Troy Fumagalli

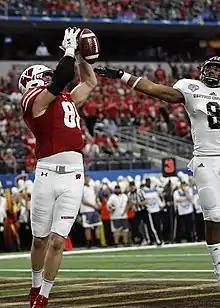
Fumagalli with Wisconsin in 2017

After redshirting his first year at Wisconsin in 2013, Fumagalli appeared in all 14 games, with two starts, in 2014. He finished the season with 14 receptions for 187 yards. As a sophomore in 2015, he played in 11 games with four starts and had 28 receptions for 313 yards and one touchdown. As a junior in 2016, Fumagalli had 47 receptions for 580 yards and two touchdowns. He was named the Offensive MVP of the 2017 Cotton Bowl Classic after recording six receptions for 83 yards and a touchdown. As a senior in 2017, Fumagalli had 46 receptions for 547 yards and four touchdowns.